Invictaway

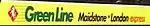
The Kent version of the Green Line livery

In the summer of 1995, the Invictaway services were rebranded into the Green Line network. The Kent version of the Green Line livery initially retained a reference to the Invictaway operation with the inclusion of the white horse. This was applied to two Plaxton Paramount 3500 bodied coaches. As an Arriva group sister company, this was also applied to some Kentish Bus coaches for Gravesend Green Line services, and an M&D Duple Laser bodied Leyland Tiger.